Dominican Republic

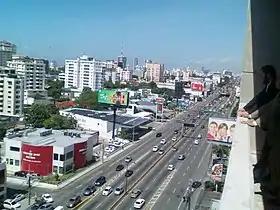
27 de Febrero Avenue in Santo Domingo

Four major rivers drain the numerous mountains of the Dominican Republic. The Yaque del Norte is the longest and most important Dominican river. It carries excess water down from the Cibao Valley and empties into Monte Cristi Bay, in the northwest. Likewise, the Yuna River serves the Vega Real and empties into Samaná Bay, in the northeast. Drainage of the San Juan Valley is provided by the San Juan River, tributary of the Yaque del Sur, which empties into the Caribbean, in the south. The Artibonito is the longest river of Hispaniola and flows westward into Haiti. There are many lakes and coastal lagoons. The largest lake is Enriquillo, a salt lake at below sea level, the lowest elevation in the Caribbean.